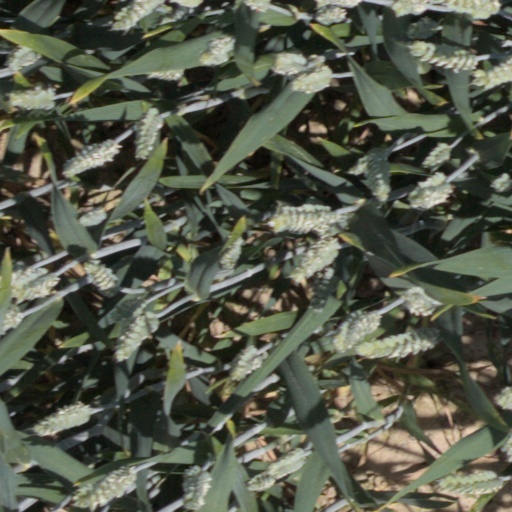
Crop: wheat